Battle of Arcis-sur-Aube

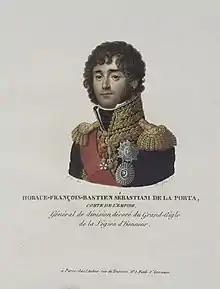
Horace Sebastiani

On the first day, the Allies probably sustained 2,000 casualties and the French somewhat fewer. Despite their vastly superior numbers, the Allies did not gain an inch of ground. If Napoleon had understood that he was facing an army several times larger than his own, he probably would have retreated to the north bank of the Aube during the night. In fact, Tsar Alexander feared that Napoleon would pull back to the north bank and lunge east, seizing the bridge at Lesmont in the Allied rear. However, Napoleon still suffered from the delusion that Schwarzenberg's army was in retreat while Wrede acted as rearguard. Though Schwarzenberg sent out his orders at 11:00 pm, the Crown Prince's copy went astray and did not reach him until 5:00 a.m. on 21 March. Therefore, it took until 10:00 a.m. for the Crown Prince's three corps to deploy between Wrede's left flank and the Barbuise stream. The III Corps took post on Wrede's left, the IV Corps was next and the VI Corps was on the extreme left near Voué. Part of the III Corps had been left behind to hold Troyes.